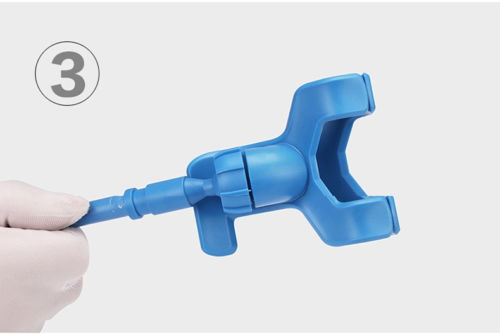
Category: lamp